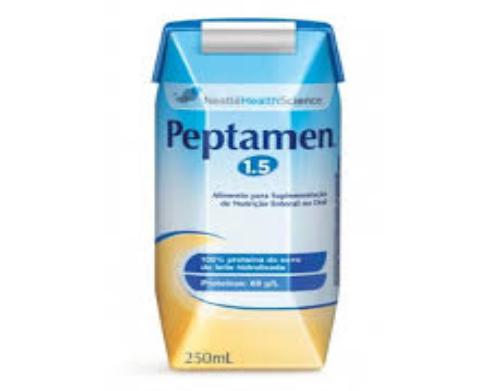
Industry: Food